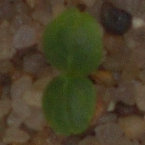
Label: cleavers